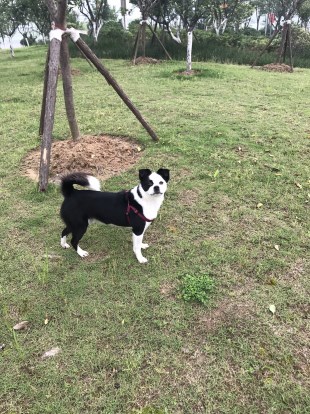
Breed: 2594-n000109-Border_collie